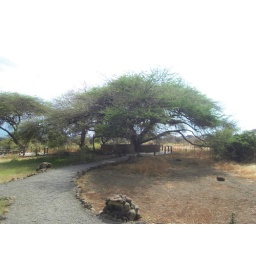
bar and couch overlooking the watering hole just behind Tawi Lodge. Yes, it's built around a huge Acacia tree.